East Coker

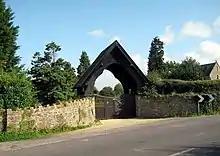
Lychgate East Coker Cemetery

The church of St Michael in East Coker dates from the 12th century and has been designated by English Heritage as a Grade II* listed building. The church is the final resting place of the ashes of T. S. Eliot, whose ancestors came from the village.